American Colonies

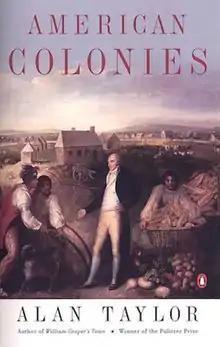
First paperback edition, July 30, 2002

American Colonies: The Settling of North America is a book about early American history by Alan Taylor, first published on November 12, 2001, by Viking Press. It is the first volume of the "Penguin History of the United States".